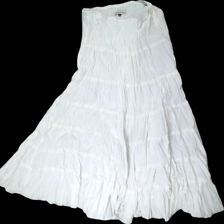
View: front
Type: Dress
Category: Ladies
Brand: Not in the list
Brand text on label: Urban Behavior
Colors: White
Material: 100% polyester
Cut: Regular, Long
Size: M
Season: All
Price range: <50
Recommended usage: Recycle